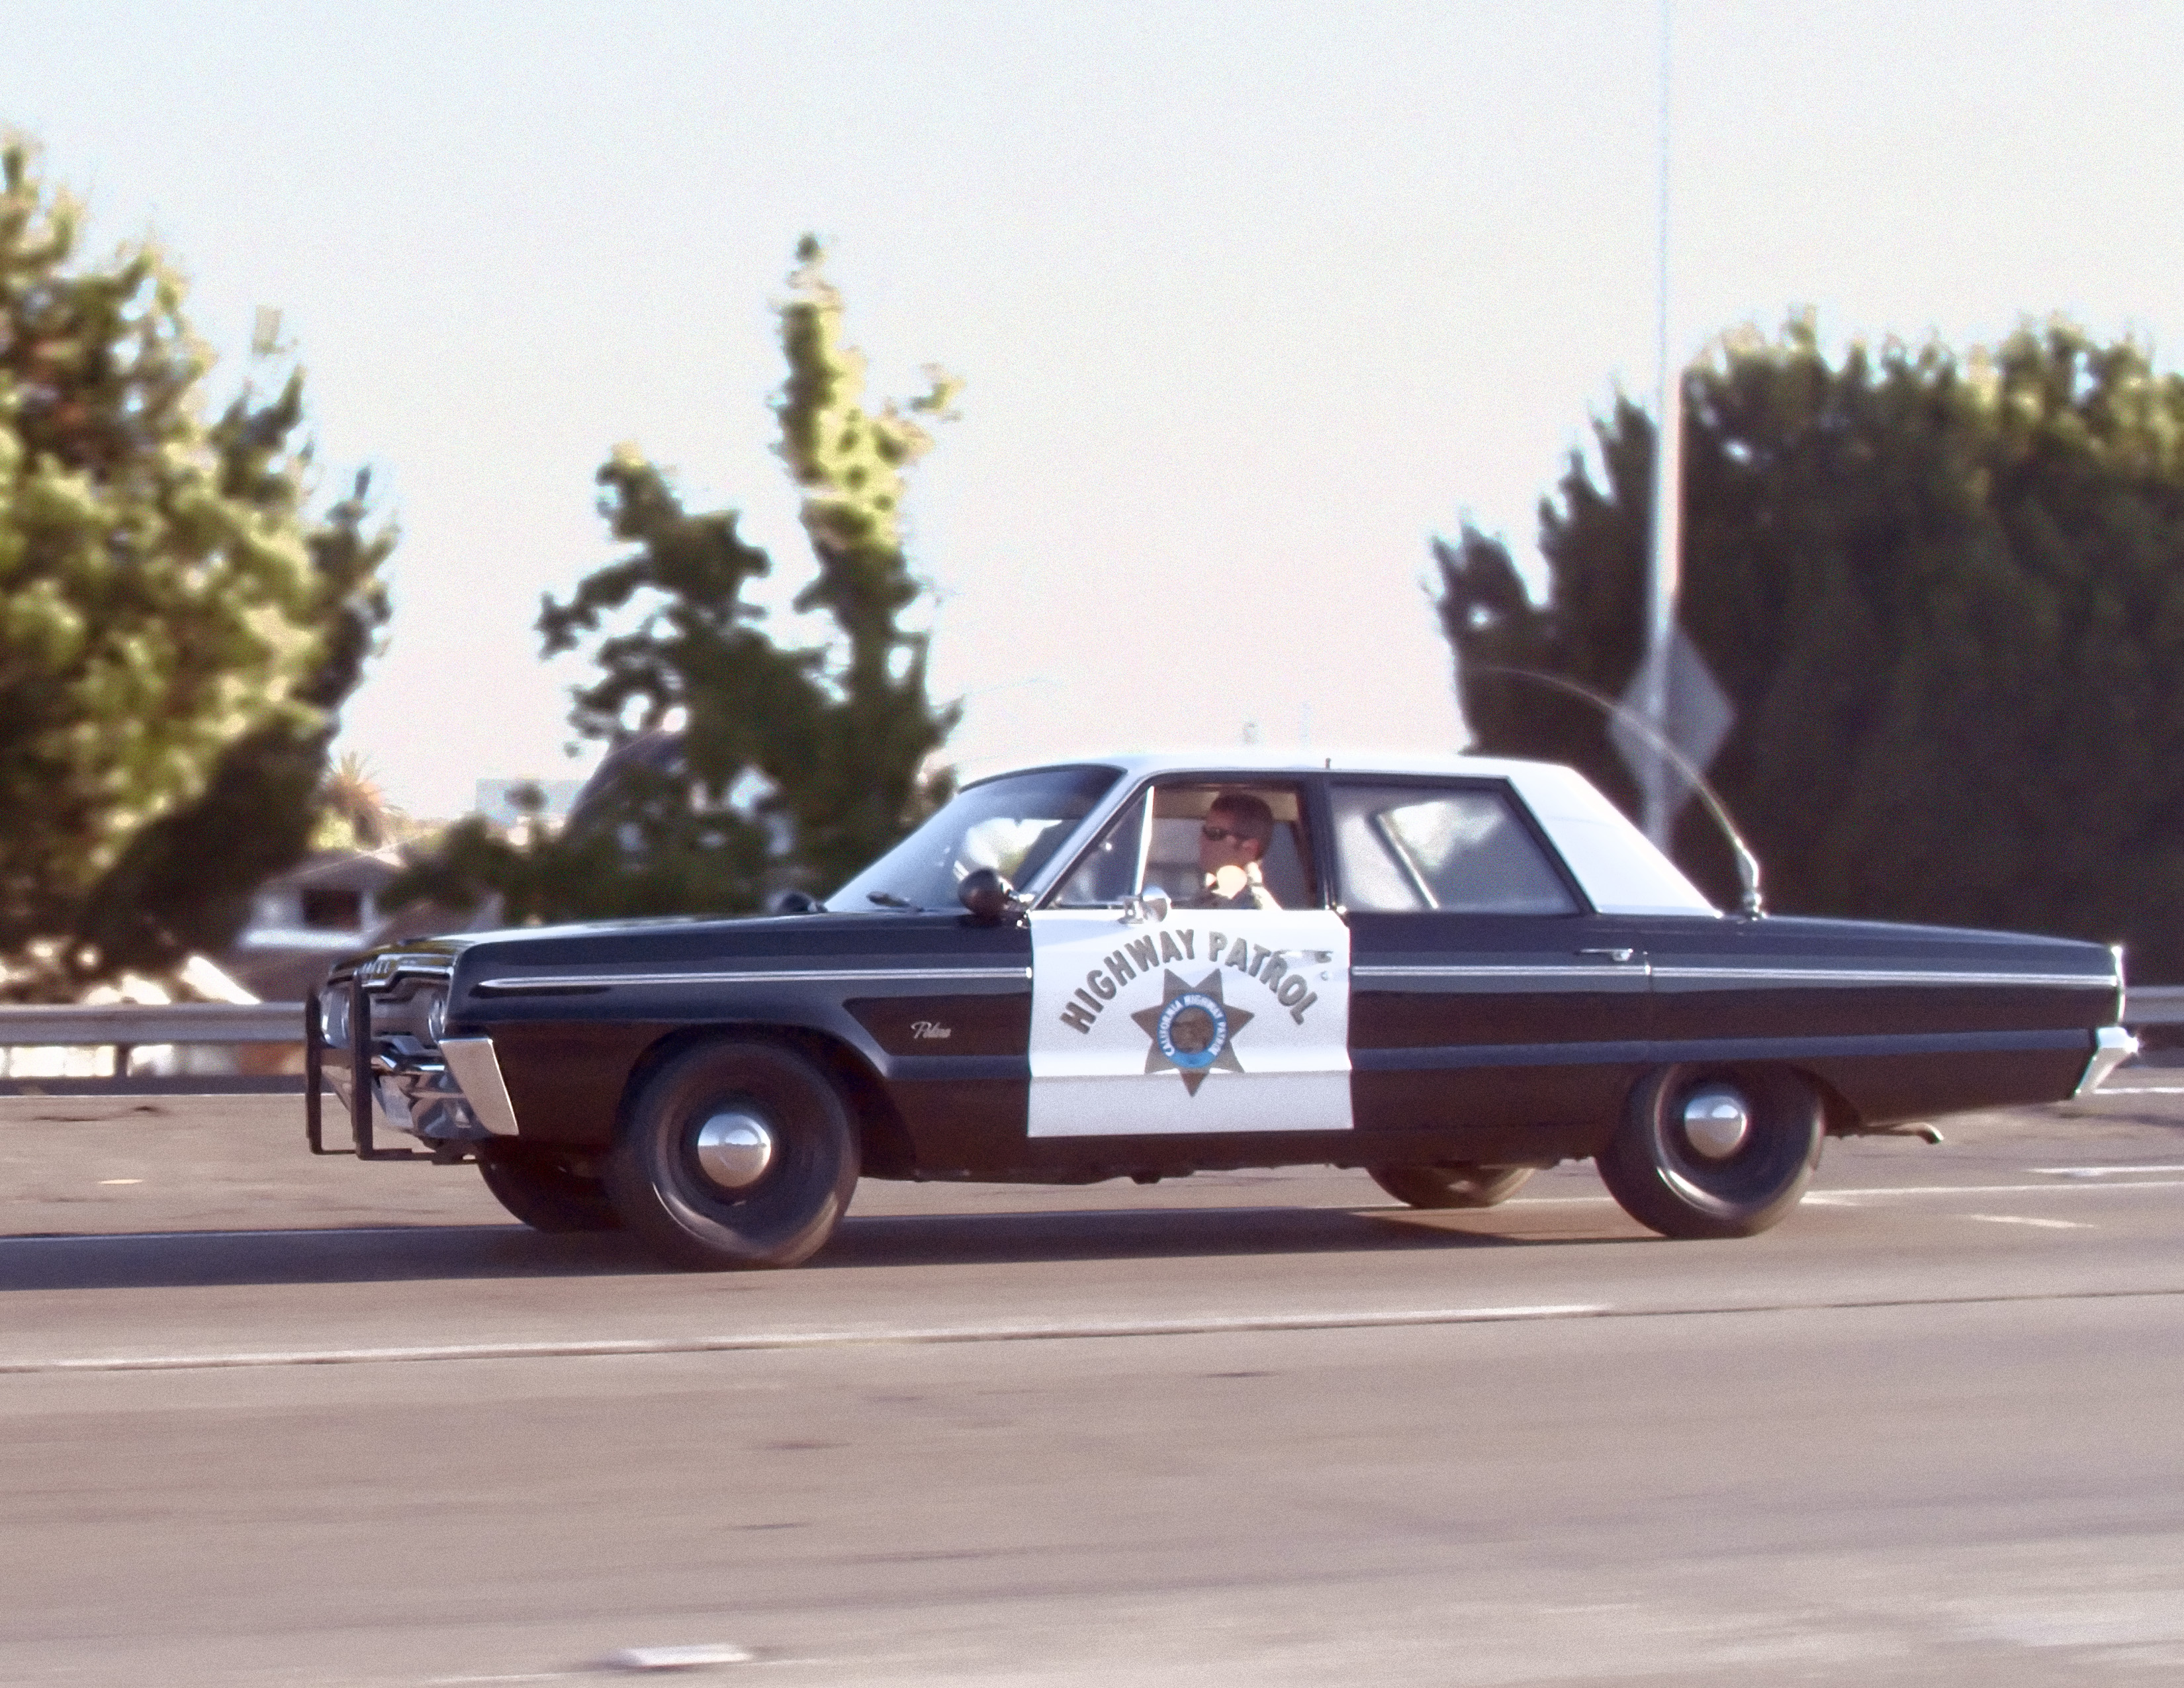
car, vehicle, california, sedan, dodge, sacramento, chp, polara, californiabudget, californiabudgetcuts, land vehicle, automobile make, automotive exterior, luxury vehicle, full size car, ford galaxie